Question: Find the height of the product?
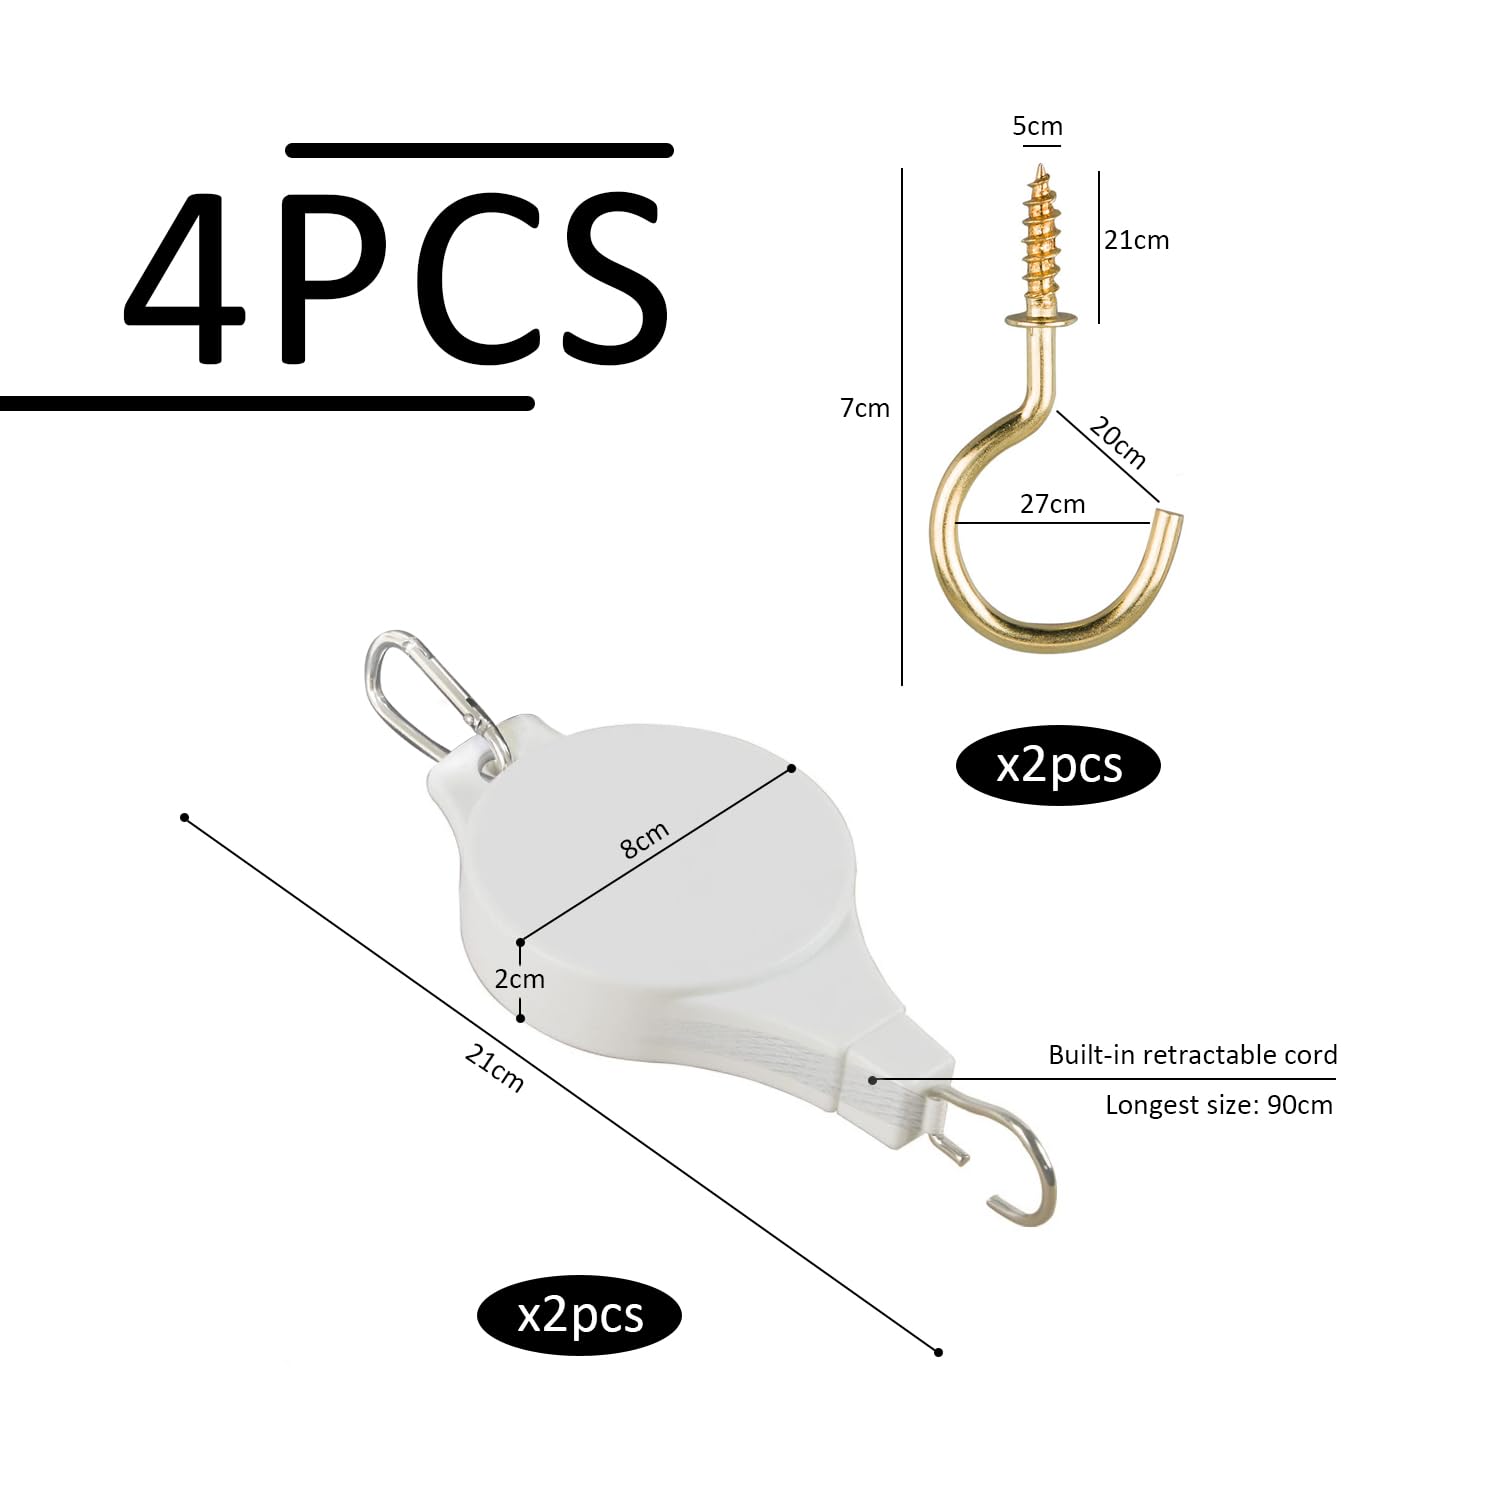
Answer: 7.0 centimetre